Christoffel Jacobsz van der Laemen

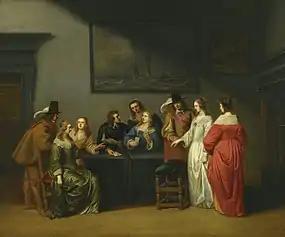
"Interior with figures playing cards"

He was registered as a wine-master (i.e. son of a master) at the Antwerp Guild of St. Luke in the guild year in 1636/37. The next year he already received Hieronymus Janssens as his pupil